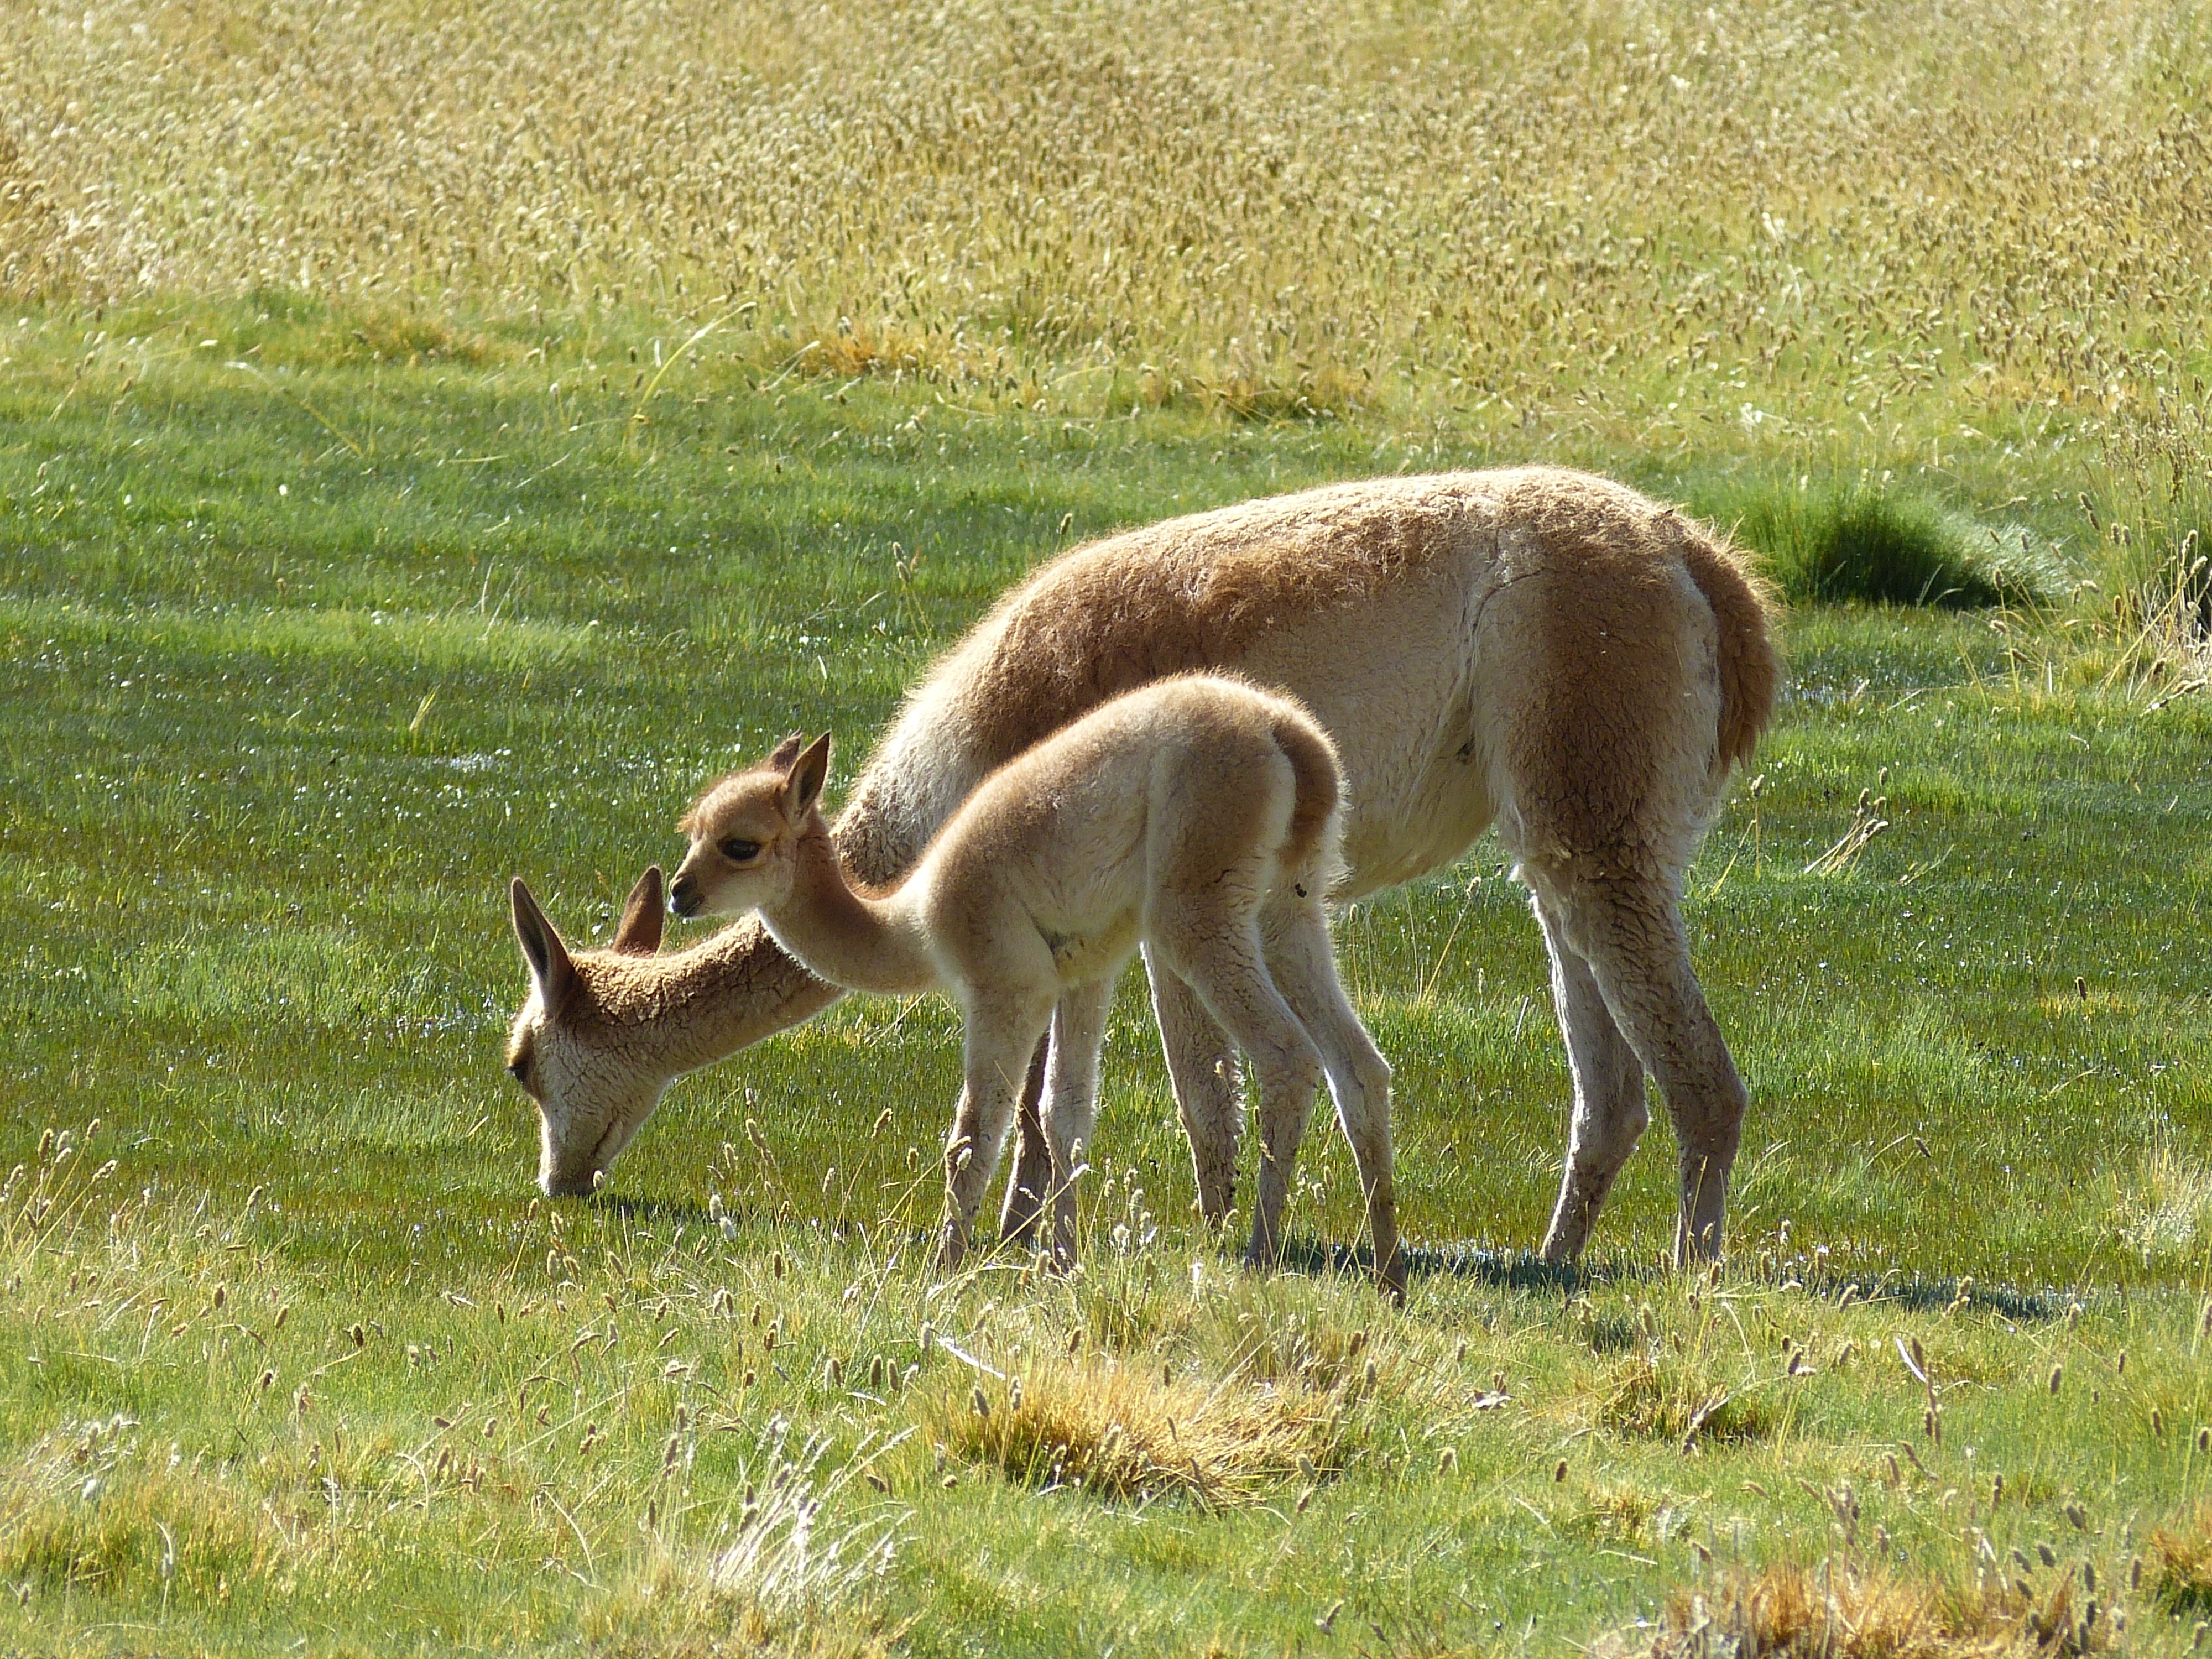
landscape, nature, prairie, desert, animal, wildlife, grazing, mammal, child, fauna, chile, kangaroo, gazelle, mother, grassland, lama, vertebrate, south america, ecosystem, atacama, vicuna, guanaco